Dolar Popat

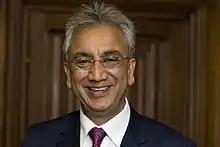
Popat, 2013 (Conservative peer)

Lord Popat considers himself a "child of Africa" and in January 2016 he was appointed as the Prime Minister's Trade Envoy to Rwanda and Uganda – the latter being his home country. In October 2020, the Prime Minister added the Democratic Republic of Congo to his roster, one of the richest countries in terms of resources in the world. Among the fastest growing economies on the continent, these markets offer remarkable trade and investment opportunities for UK businesses. Lord Popat regularly meets with organisations and entrepreneurs to encourage bilateral trade between the UK and these countries. Emerging markets such as those within the Commonwealth offer great opportunities for the next generation of businesses in the UK.